Andrew Schneider (journalist)

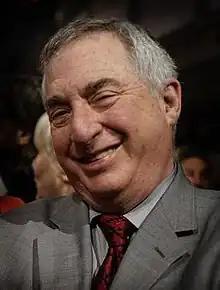
Schneider at the Pulitzer centennial celebration in 2016

Andrew Jay Schneider (November 13, 1942 – February 17, 2017) was an American journalist and investigative reporter who worked for the "Pittsburgh Press" and "Seattle Post-Intelligencer" as a public-health reporter. He received back-to-back Pulitzer Prizes while working for the "Press": one in Specialized Reporting in 1986 with Mary Pat Flaherty, and another for Public Service with Matthew Brelis and the "Press" in 1987. Schneider also co-authored a book about an asbestos contamination incident in Libby, Montana, entitled "An Air That Kills".